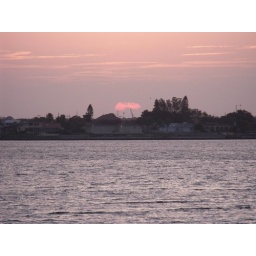
distant flying bird near rising sun is very likely an osprey